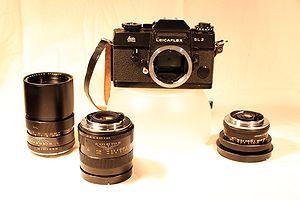
Un appareil photographique reflex ""Leicaflex SL2"" (numéro de série 1419721) produit par le fabricant réputé d'optiques Leica, assortit de trois objectifs appropriés: un ""Elmarit-1:2.8 / 135"" (numéro de série 2306999) à gauche, un ""Macro-Elmarit-R 1:2.8 / 60"" (numéro de série 2630319) au milieux et un ""Super-Angulon-R 1:4 / 21"" (numéro de série 2449016) sur la droite."